The Bachelor (American TV series) season 19

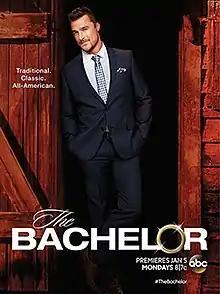
Promotional poster

The nineteenth season of "The Bachelor" premiered on January 5, 2015. This season featured 33-year-old Chris Soules, a farmer from Arlington, Iowa.